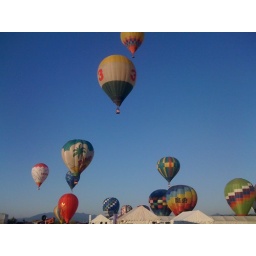
Oct. 12, 2009. Beautiful blue sky day to go &amp;quot;up, up and away&amp;quot; in a hot air balloon.